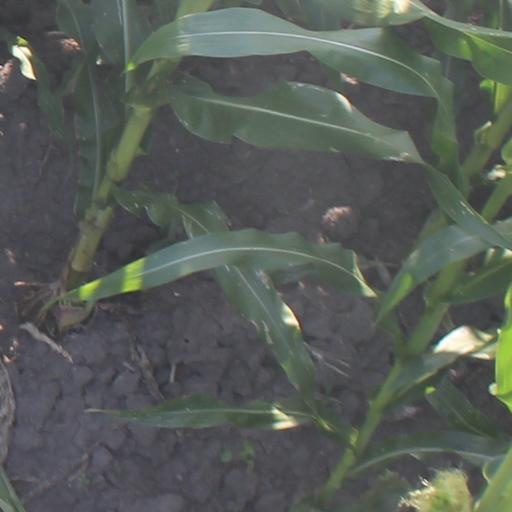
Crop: maize; corn